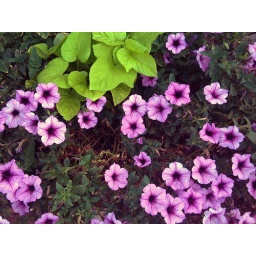
Found this nice little bed of flowers outside the Windermere real estate office in Kennewick.